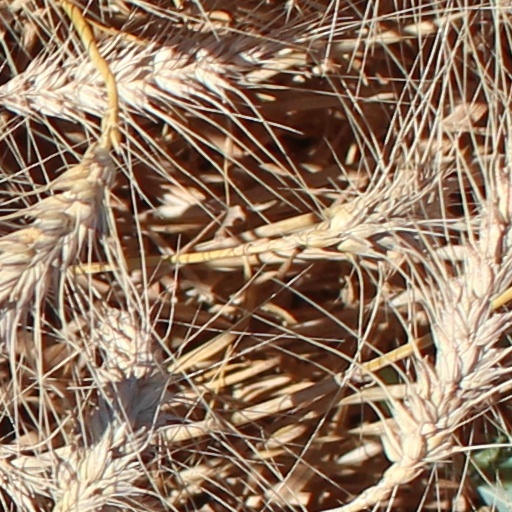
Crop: wheat